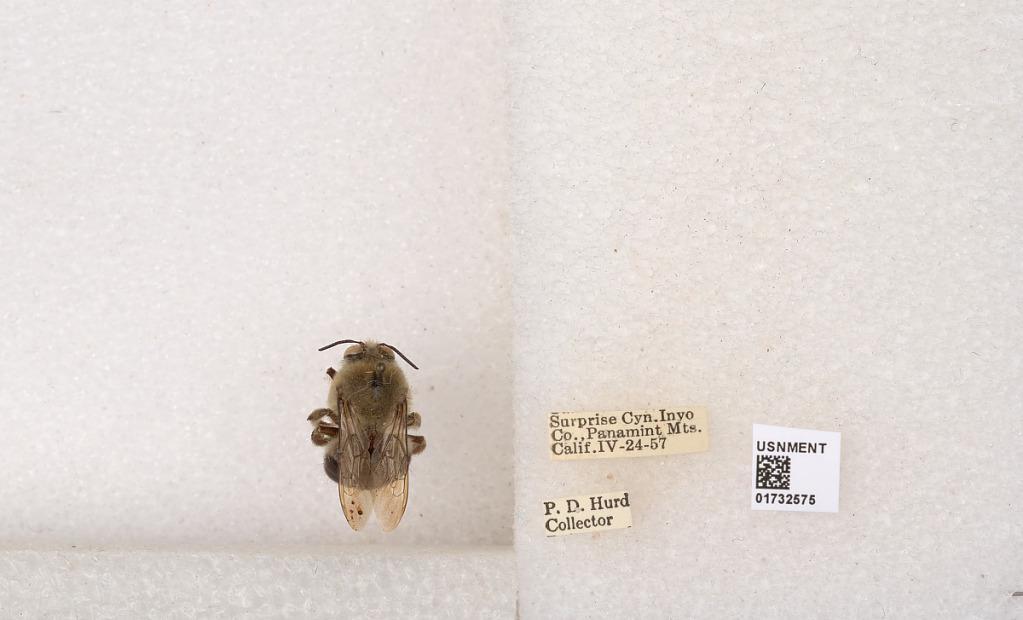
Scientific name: Xylocopa (Notoxylocopa) tabaniformis androleuca Michener
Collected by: P. Hurd
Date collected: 1957-4-24
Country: United States
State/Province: California
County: Inyo
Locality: Surprise Canyon, Panamint Mountains
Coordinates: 36.1005, -117.201